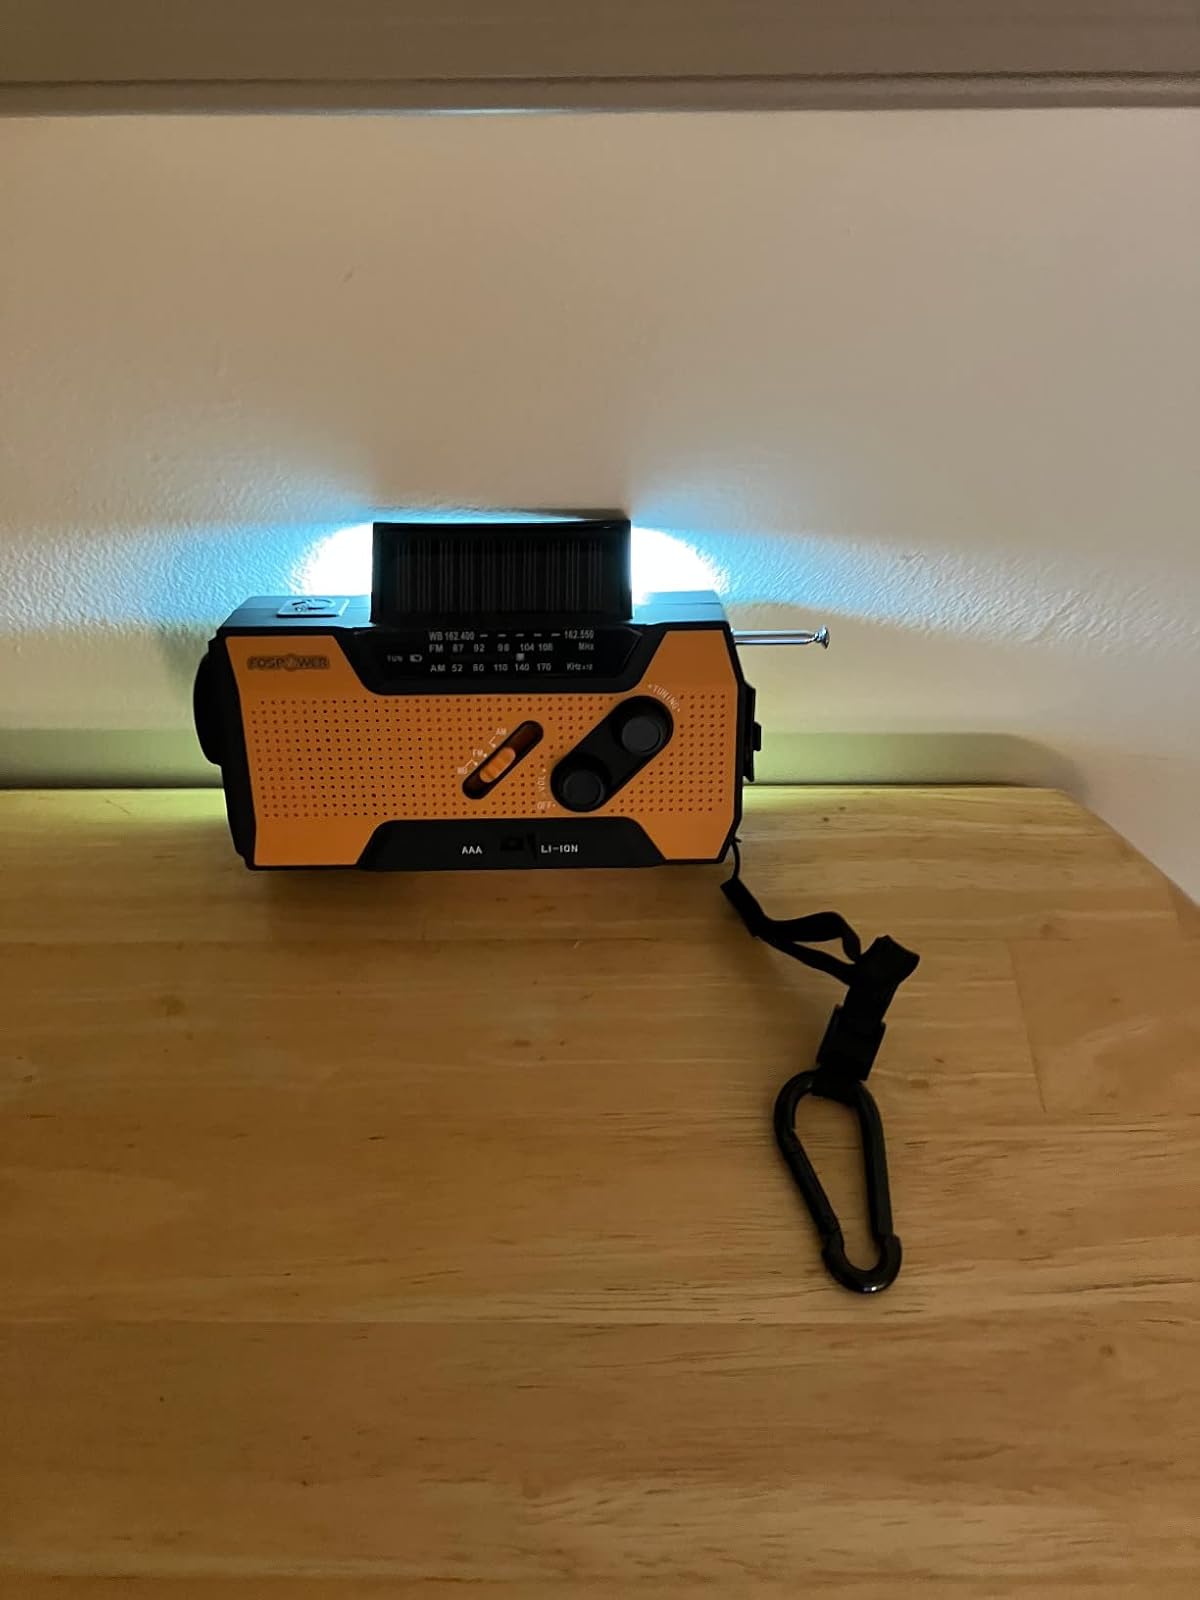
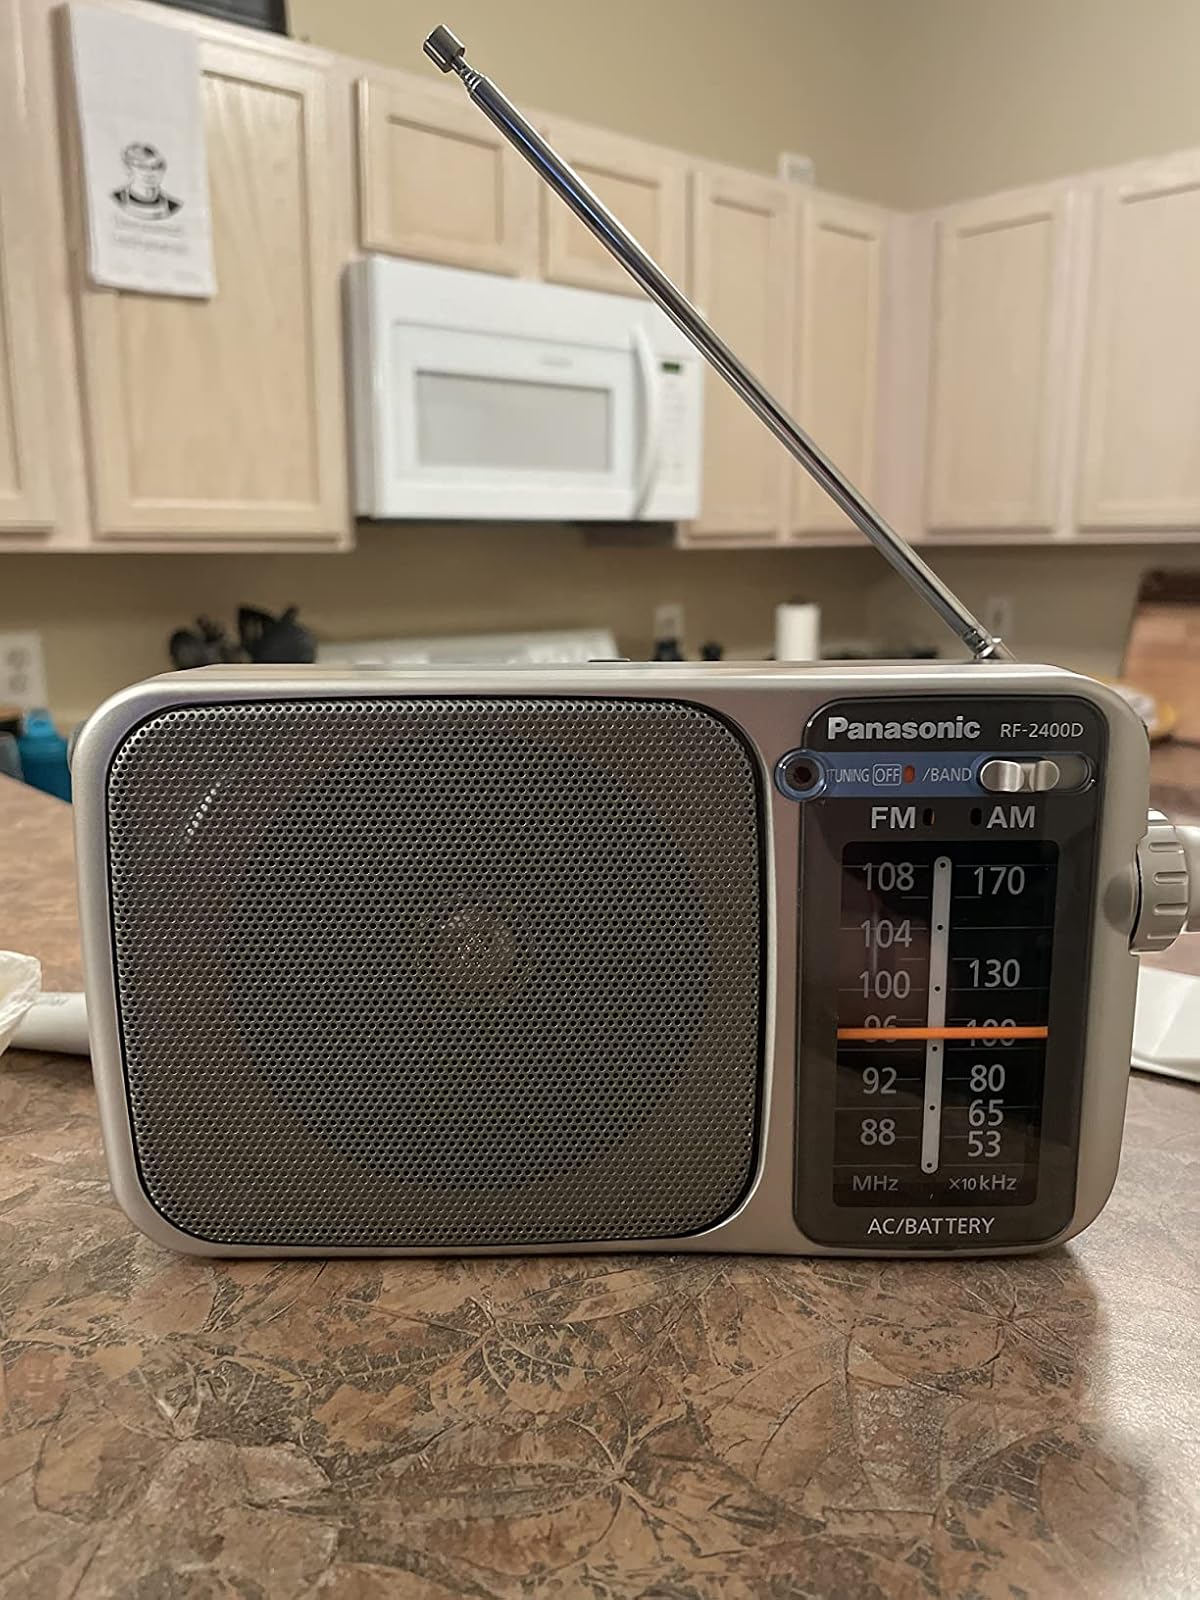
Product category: radio
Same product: no